Oath of the Kings of the Belgians

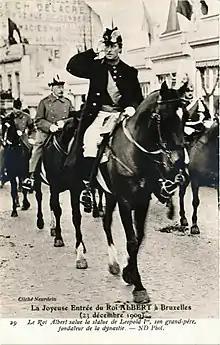
Albert I's Joyous Entry into Brussels on 23 December 1909

King Baudouin was sworn in twice. The first instance occurred on 11 August 1950, when Leopold III delegated his powers to his son to address the Royal Question. As a result, the son became the "Prince Royal," a special title equivalent to a "de facto" regency, as Leopold III aimed to prolong his abdication. During the ceremony, Communist parliamentarians led by Julien Lahaut launched the thunderous chant of "" in front of a visibly uncomfortable prince. However, the cheers for the prince quickly drowned out the chant. Baudouin took his oath while disregarding the Republican outbursts. The second oath occurred on 17 July 1951, the day following King Leopold's abdication. The ceremonies were less extravagant than those of preceding monarchs, and foreign ambassadors and the royal family were absent as the events were not conducive to great family joy. Upon becoming king, Baudouin paid homage to the Unknown Soldier before appearing, solemn and alone, on the balcony of the royal palace: